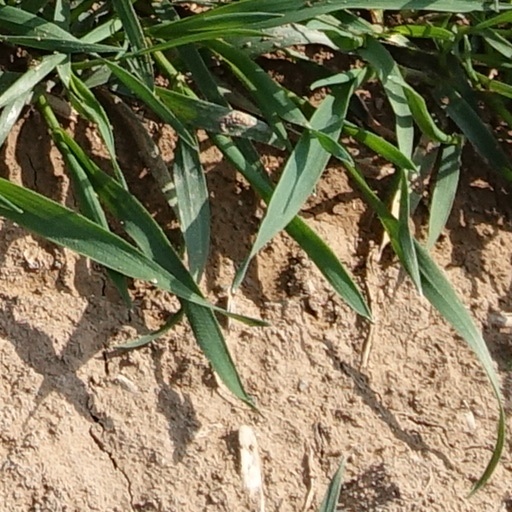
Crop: wheat